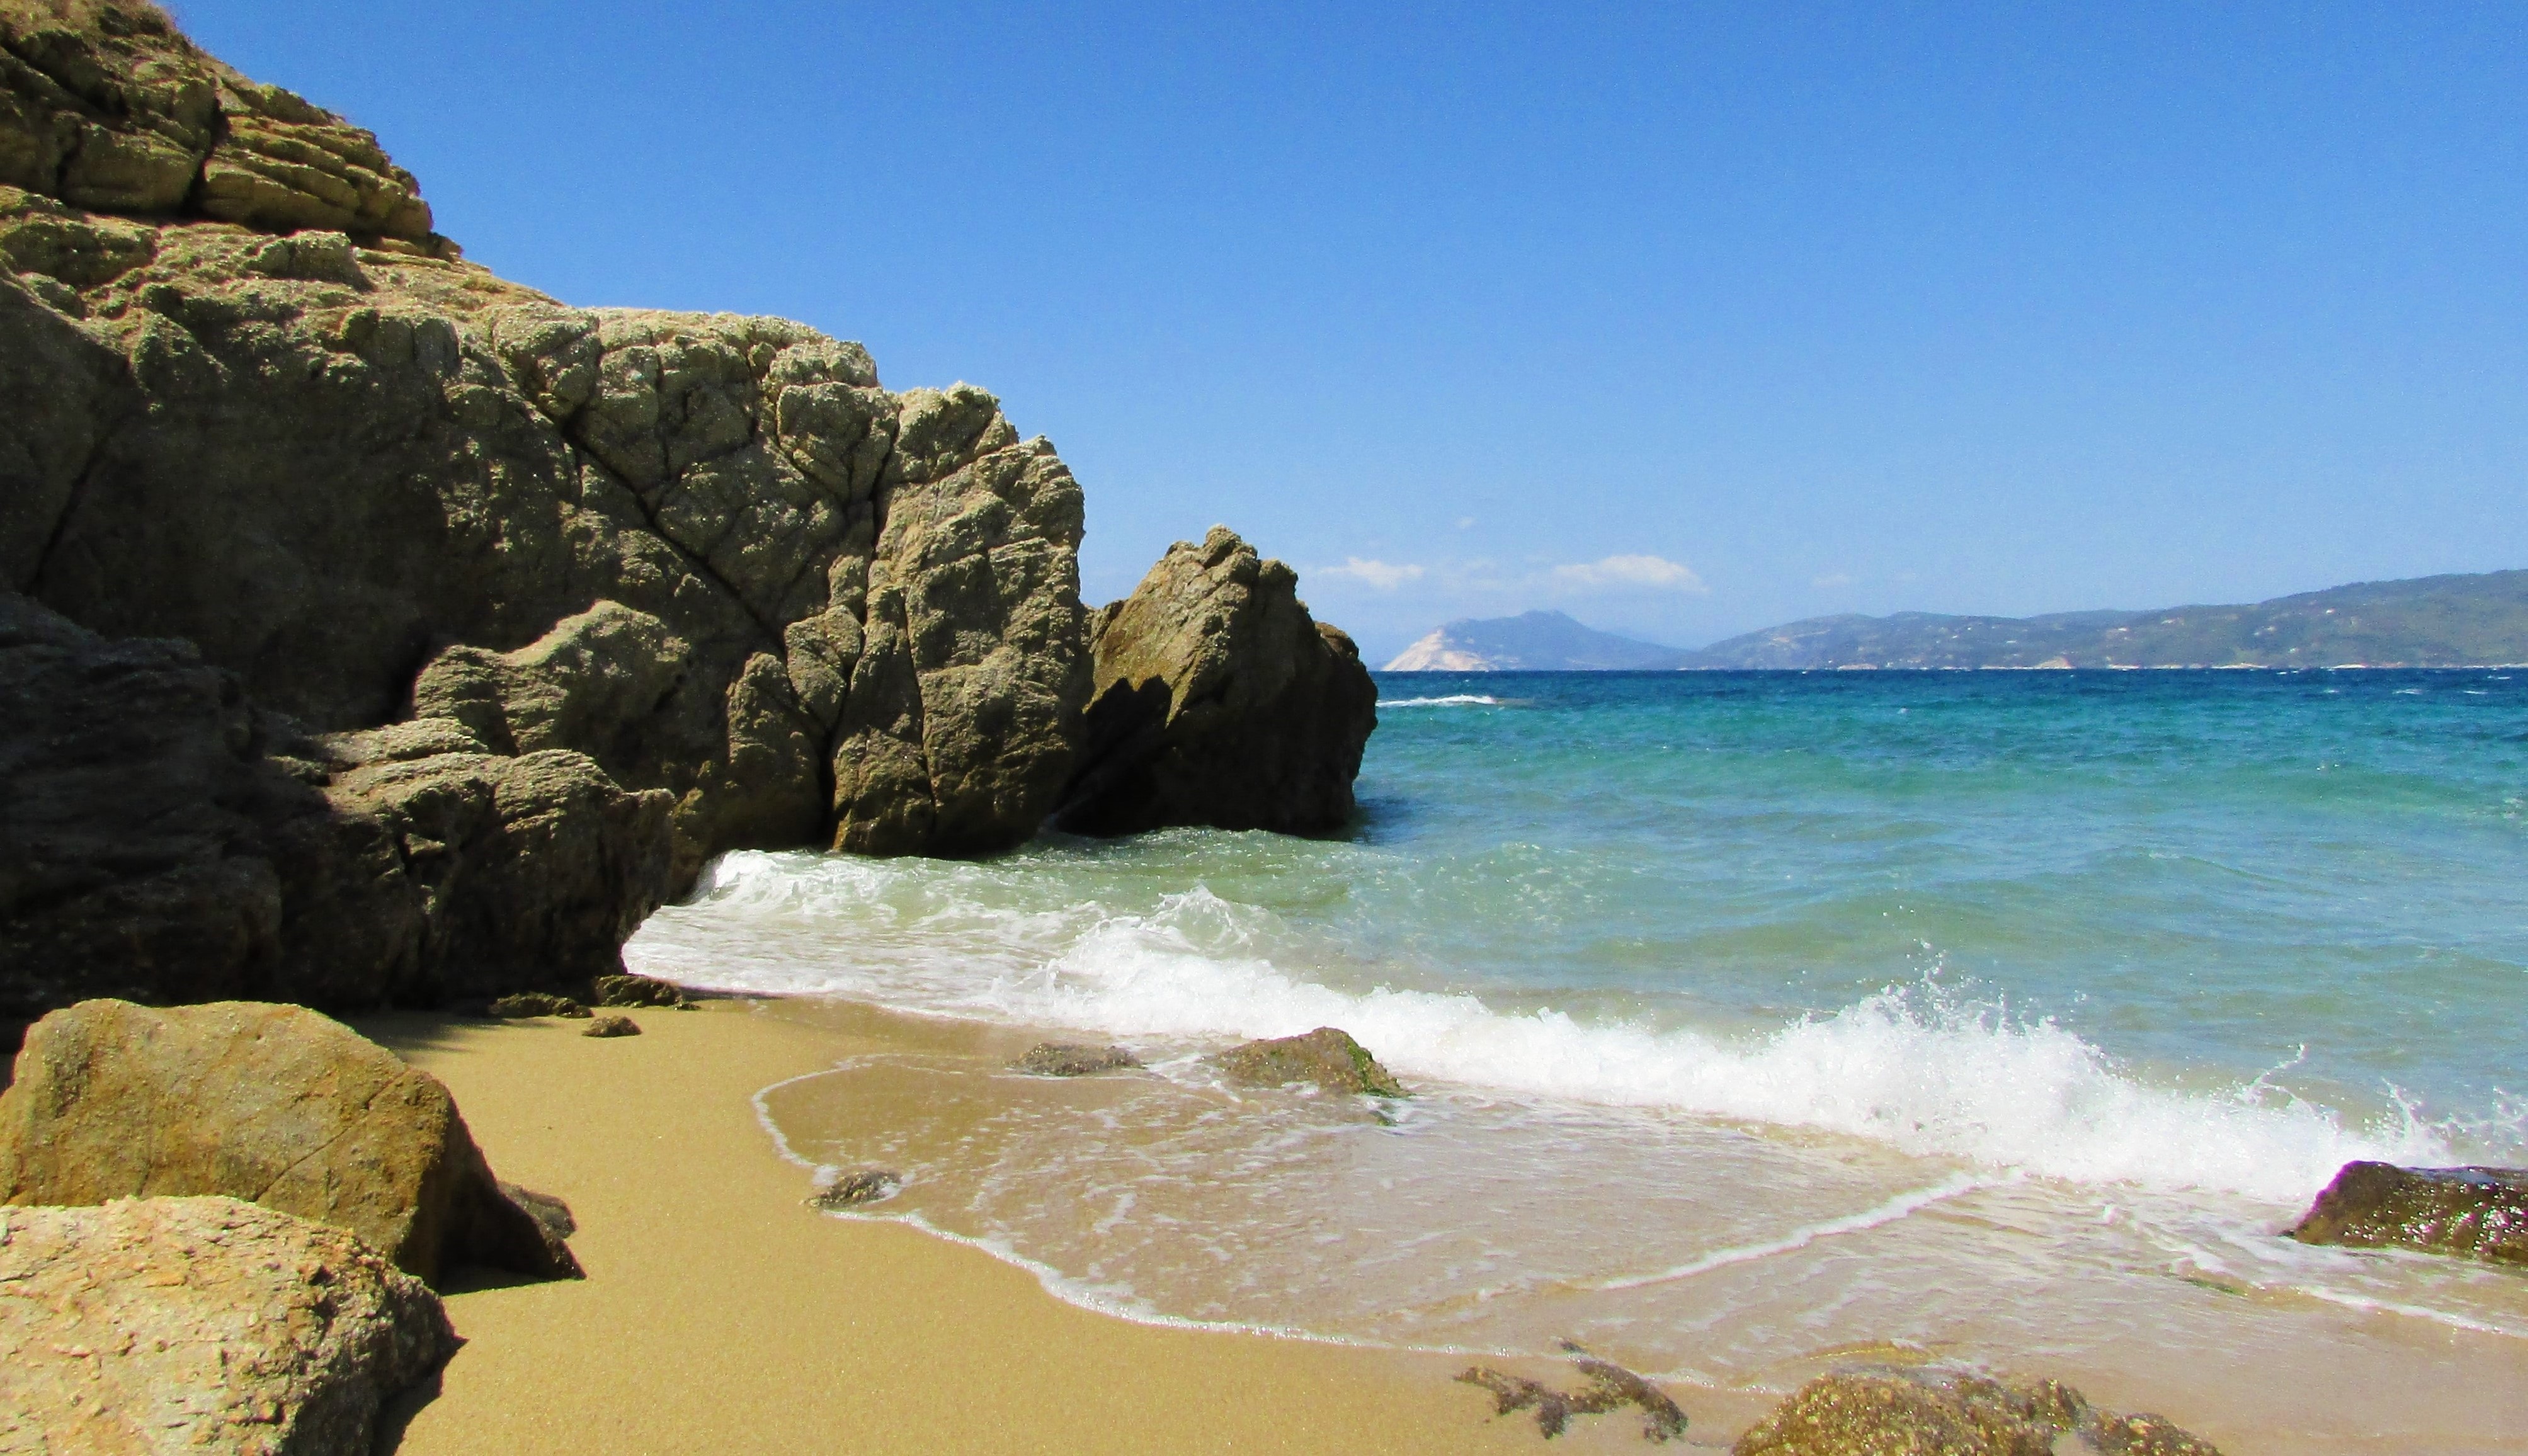
beach, sea, coast, rock, ocean, shore, wave, summer, vacation, travel, cliff, cove, scenic, bay, island, blue, tourism, banana, terrain, material, body of water, greece, cape, skiathos, aegean, touristic, landform, sporades, wind wave